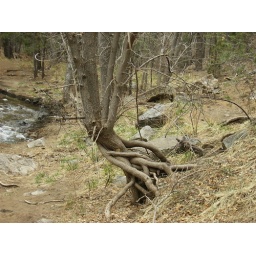
a tree near a river in ruidoso (a small town in new mexico).